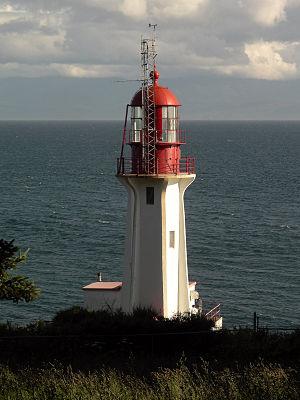
Voici une liste des phares au Canada. Ils peuvent être divisés en phares de la côte du Pacifique, de l'océan Arctique, du bassin versant de la Baie d'Hudson, de la mer du Labrador et du golfe du Saint-Laurent, du fleuve Saint-Laurent et de la côte atlantique.
Le phare de Sheringham Point est un phare situé au sud l'île de Vancouver, sur le détroit de Juan de Fuca à l'ouest de Victoria dans le District régional de la Capitale, au Canada.